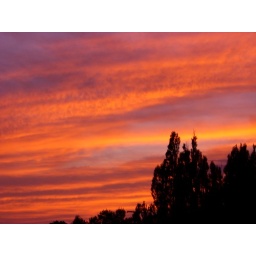
The colors in the sky were all over the place, and I think the clouds accentuate it nicely.